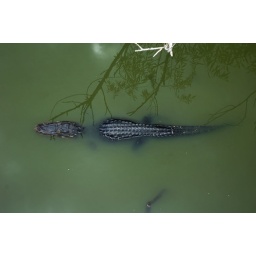
I like the reflection of the sky and trees in the water around him.